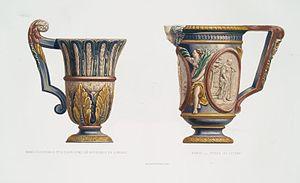
Hanap, collection de Mr. le baron Lionel de Rothschild de Londres
Un hanap est un récipient pour boire d'origine médiévale. Généralement en métal, doté d'un pied et d'un couvercle, c'est une sorte de vase, mais il peut néanmoins prendre d'autres formes, s'apparentant alors davantage à une coupe, une tasse ou une chope.